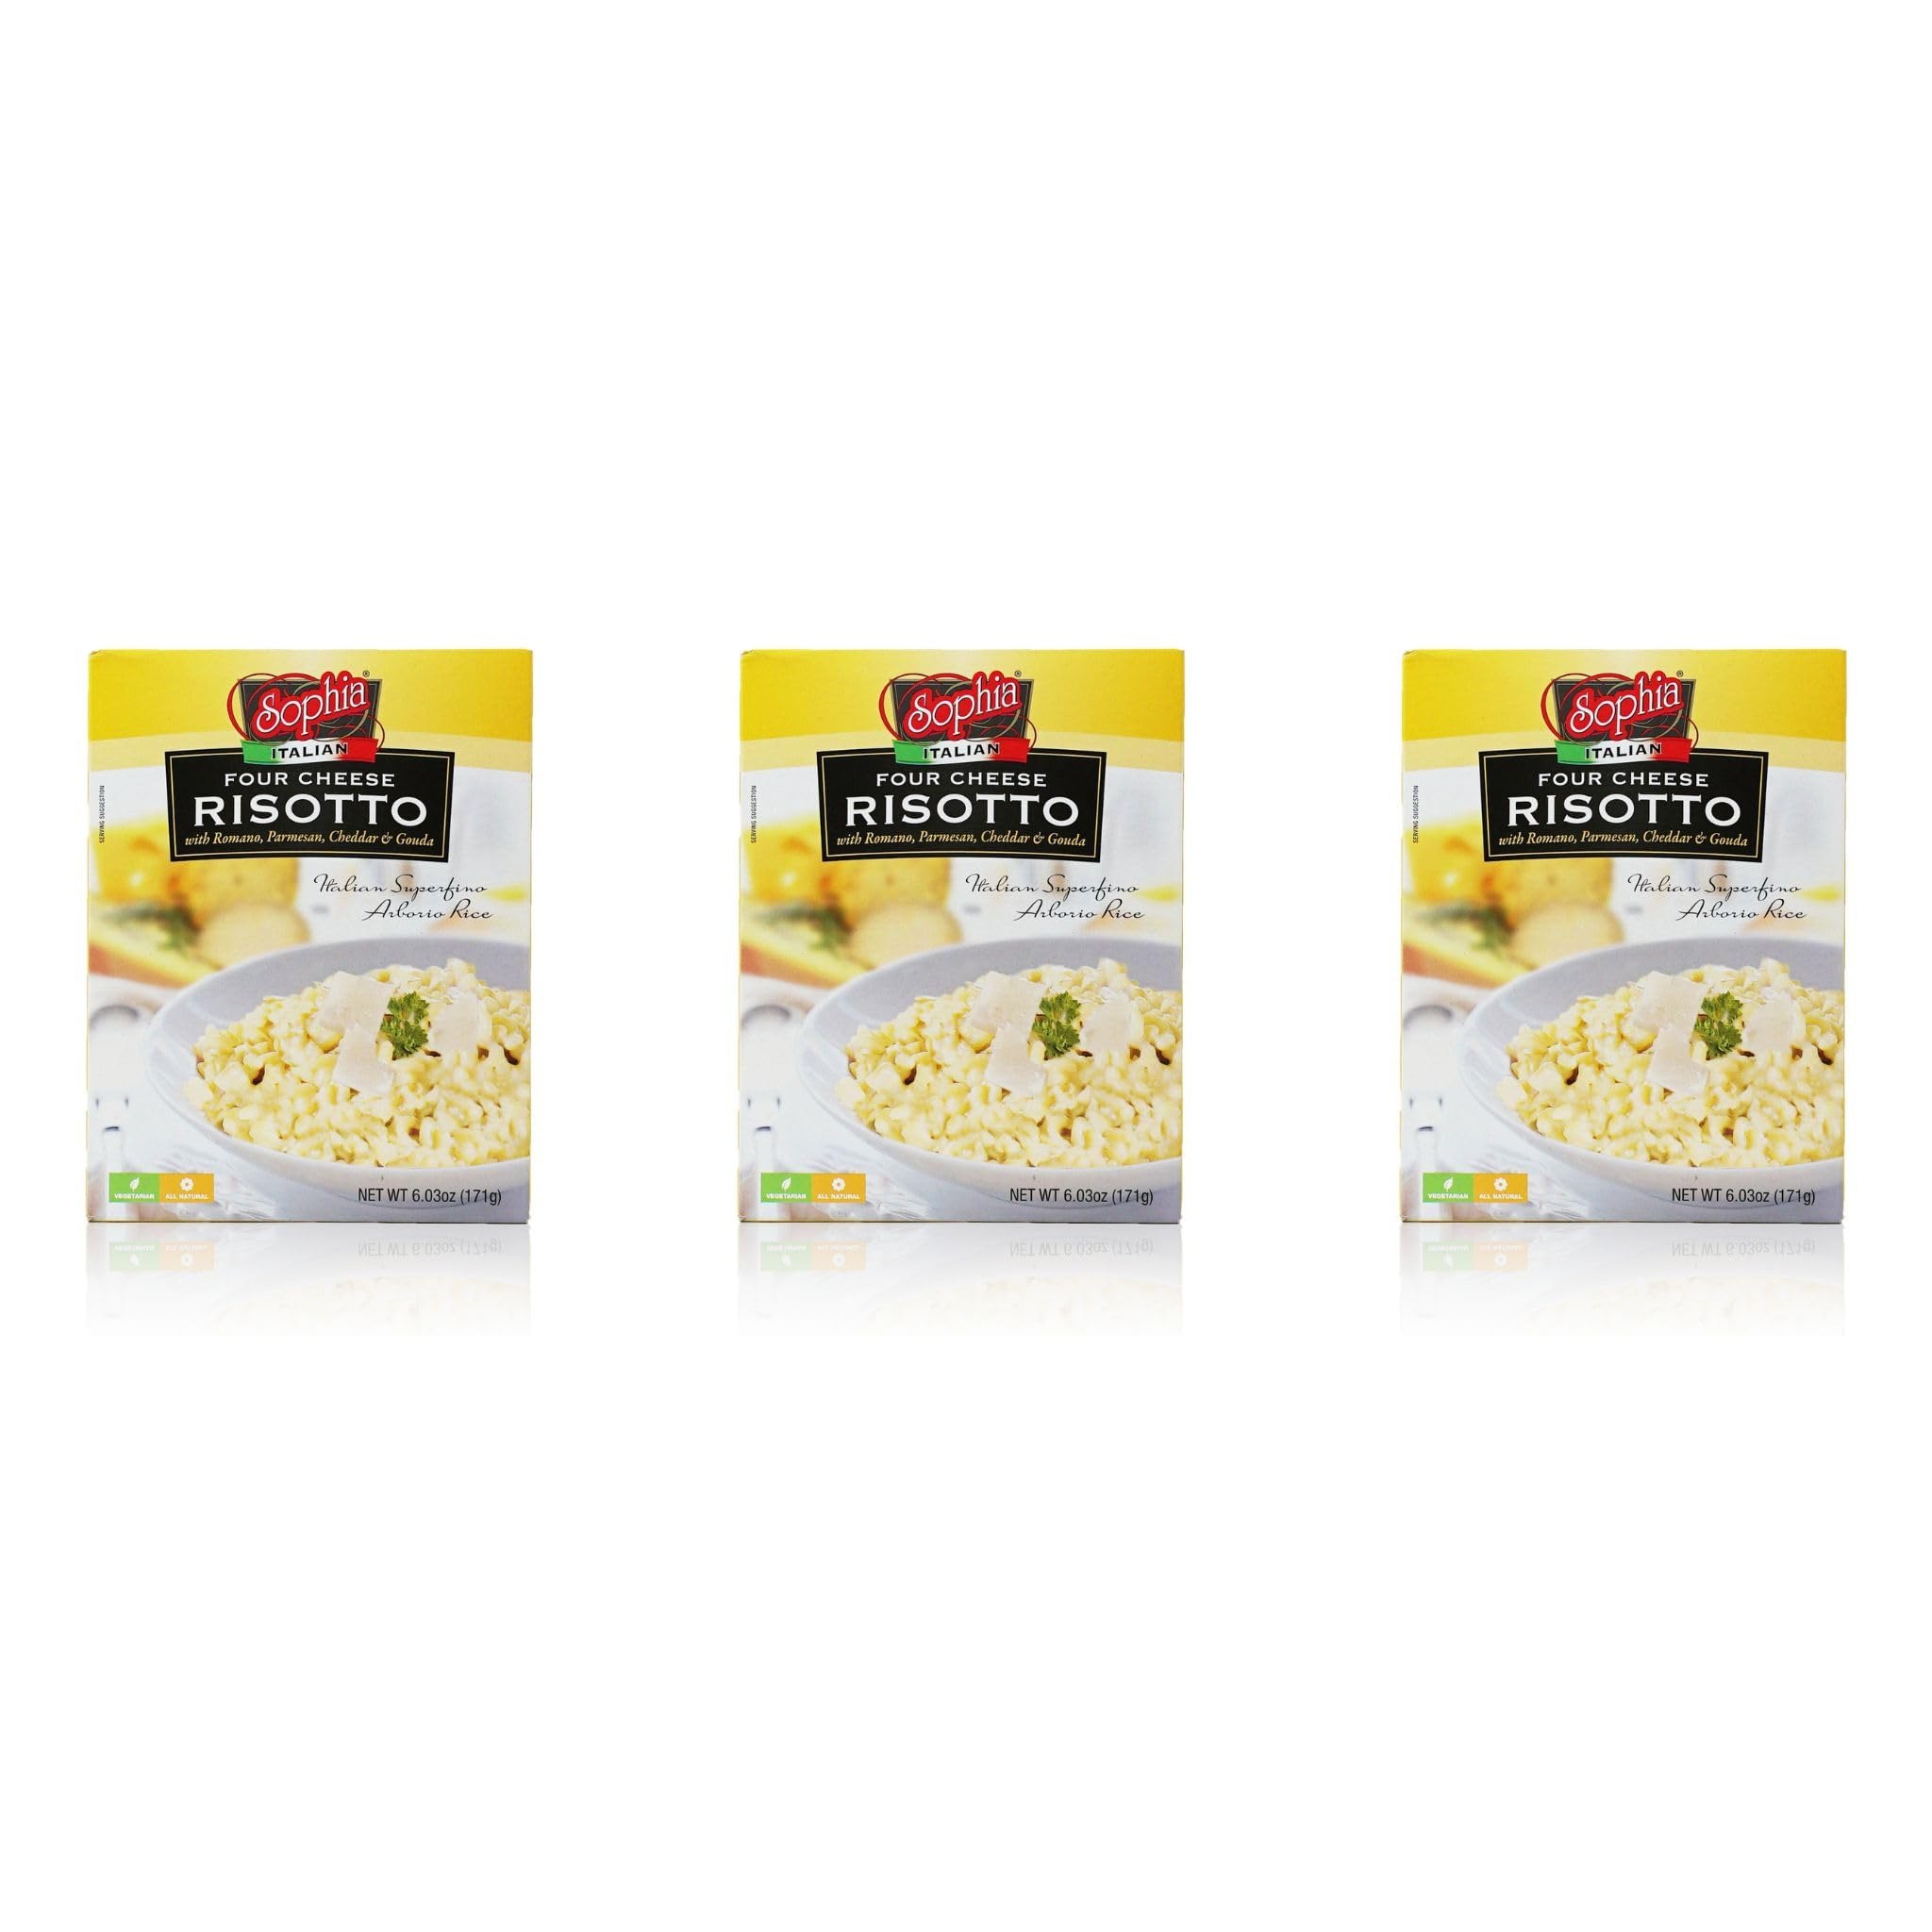
Item Name: Sophia Risotto - Four Cheese 6.03oz (3-pack)
Bullet Point 1: Authentic, delicious Italian Risotto in just minutes!
Bullet Point 2: Made with the finest Italian "Superfino" grade arborio rice and real cheese
Bullet Point 3: No more slaving over your stove for a perfect risotto
Bullet Point 4: All Natural and suitable for Vegetarians
Product Description: Authentic, delicious Italian Risotto in just minutes!
Value: 3.0
Unit: Count

Price: 22.5